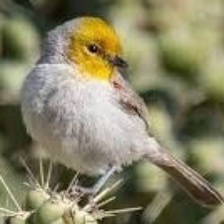
Species: VERDIN
Scientific name: AURIPARUS FLAVICEPS